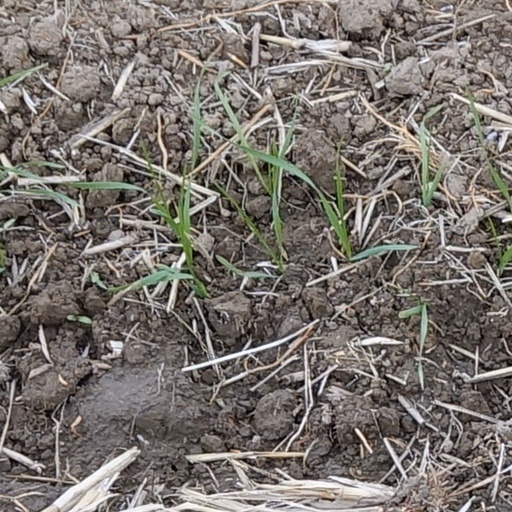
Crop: wheat